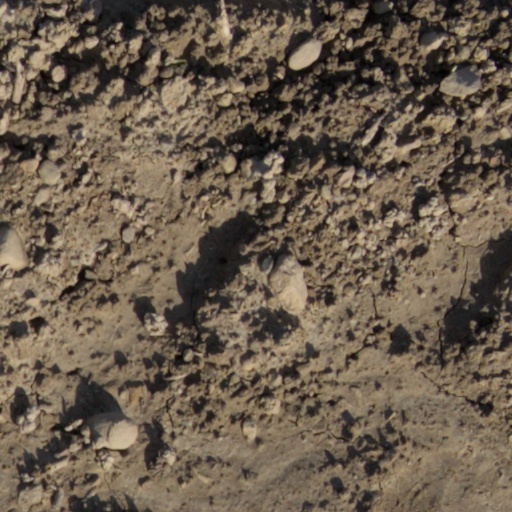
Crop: wheat